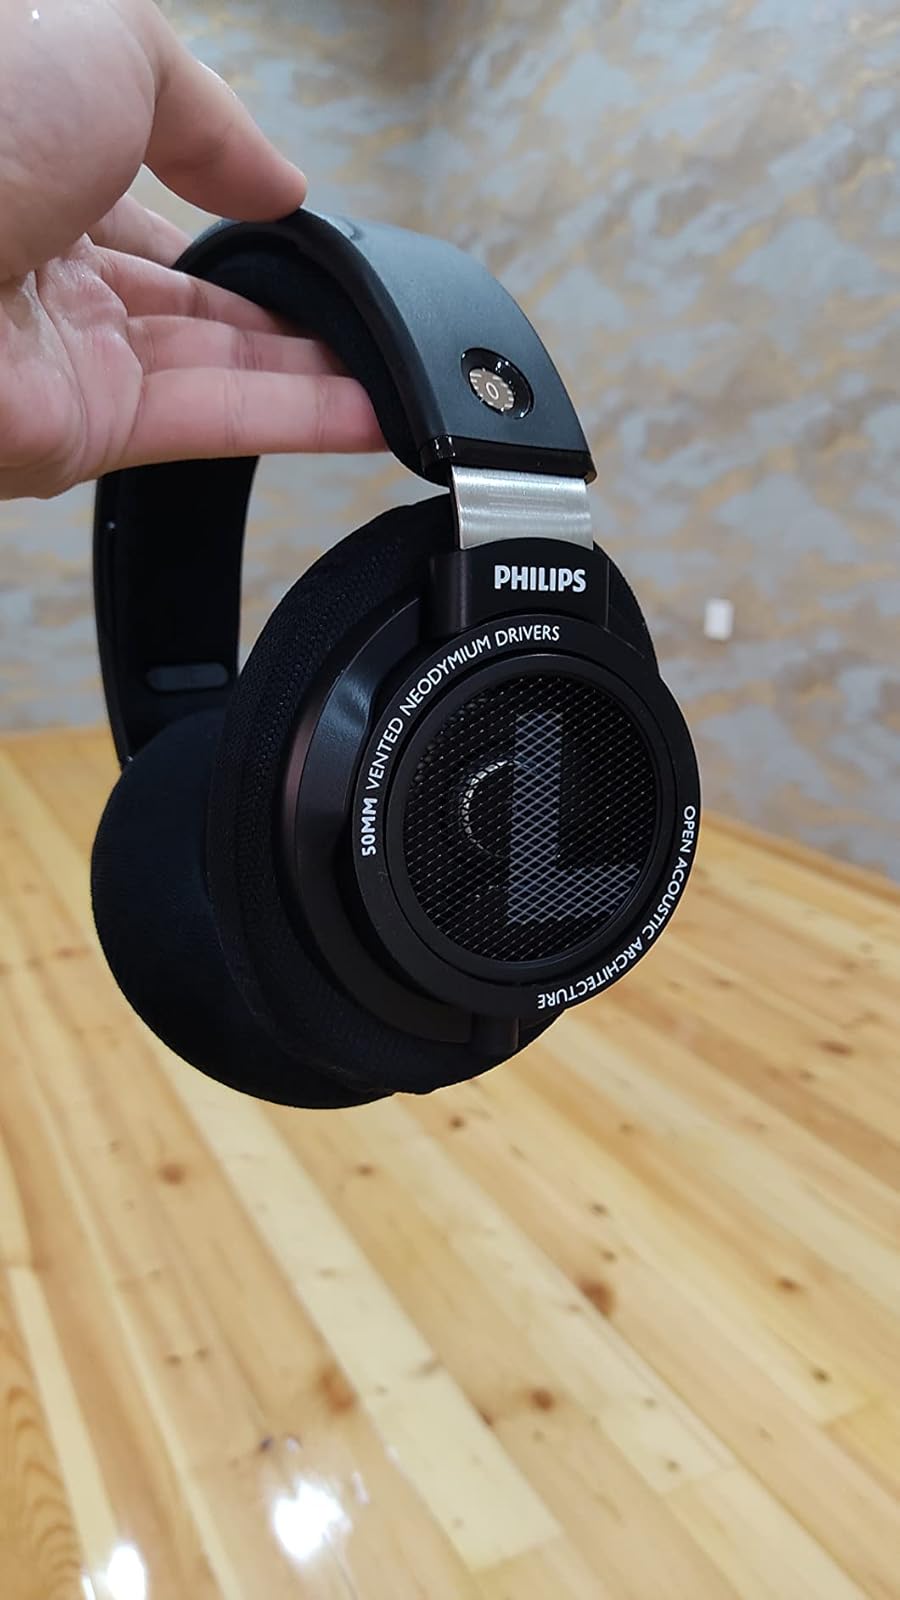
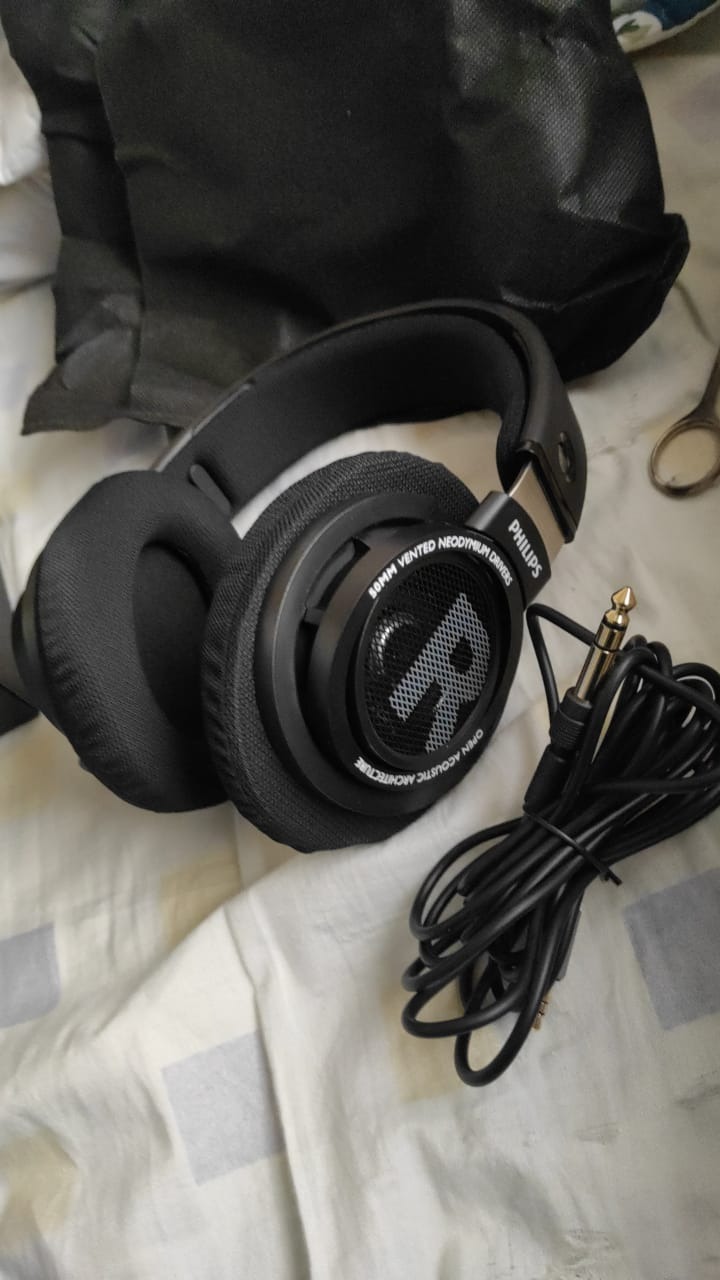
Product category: headphones
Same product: yes